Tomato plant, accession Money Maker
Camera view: tilt-top (135 deg); turntable rotation: 60 degrees
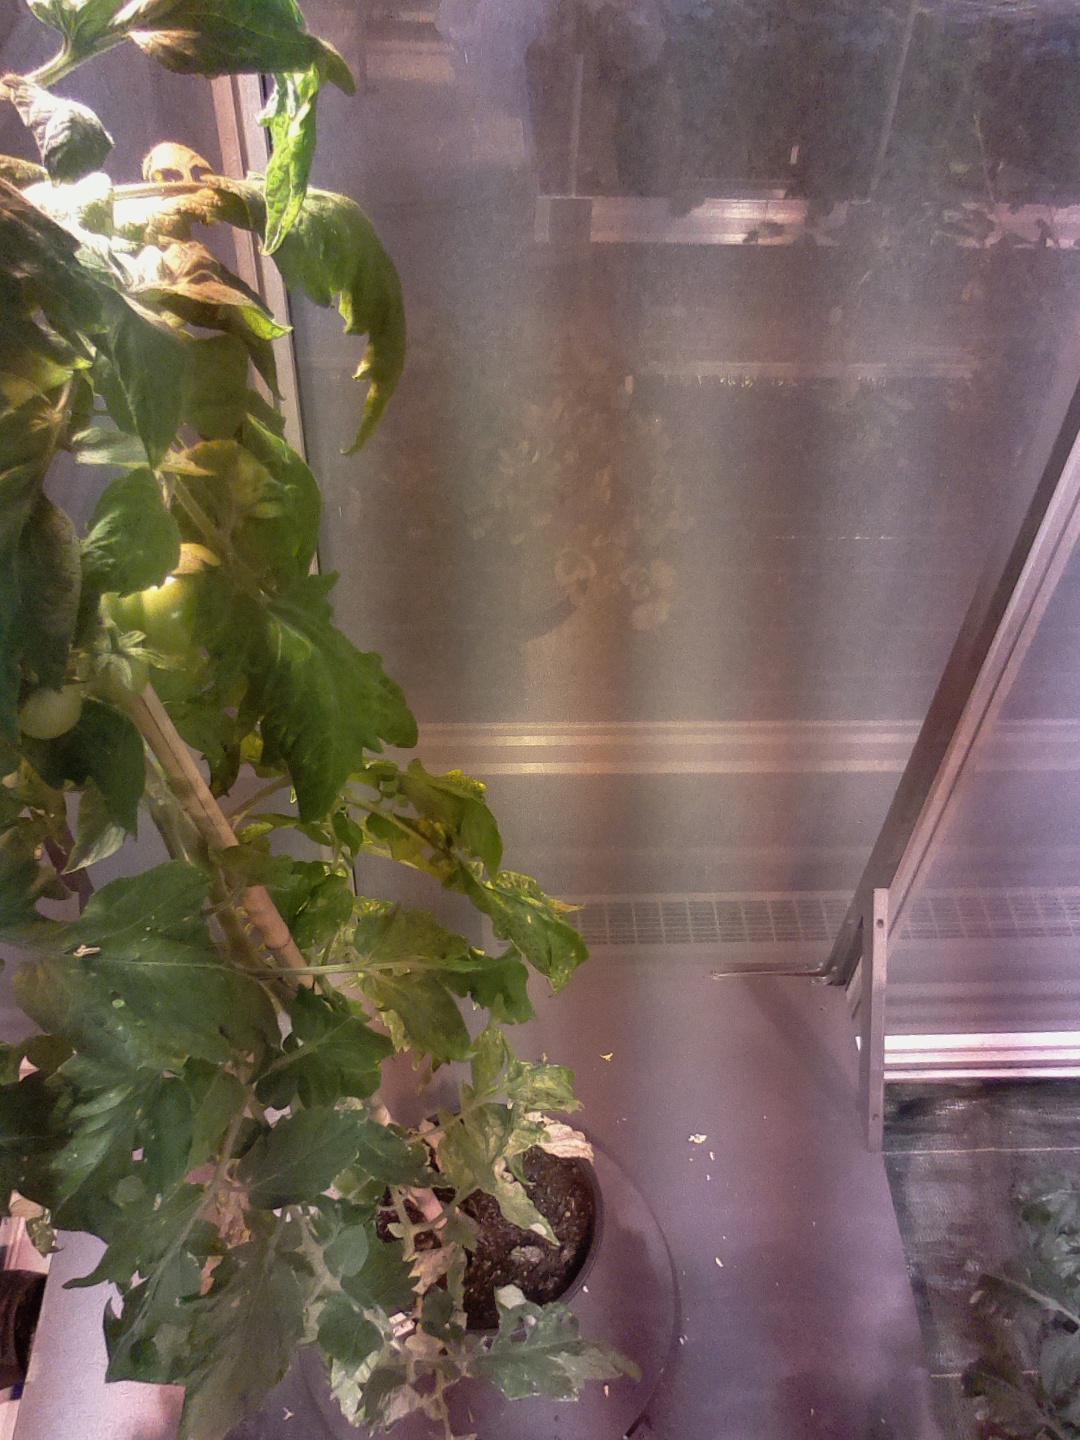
BBCH growth stage 72: 20%-30% of final fruit size